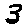
Label: 3